Matt Jaskol

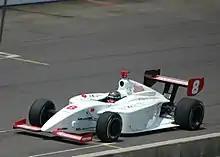
Jaskol driving in the 2007 Freedom 100

Matthew Allen Jaskol (born October 15, 1984) is an American professional auto racing driver and spotter. He has competed in a variety of different racing disciplines including kart, open-wheel, and stock car racing (including the NASCAR Xfinity and Truck Series). As a spotter, Jaskol won the 2016 Indianapolis 500 as the spotter for Alexander Rossi.